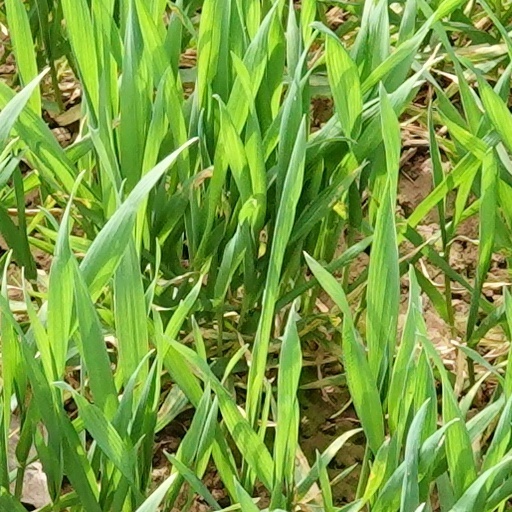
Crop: wheat